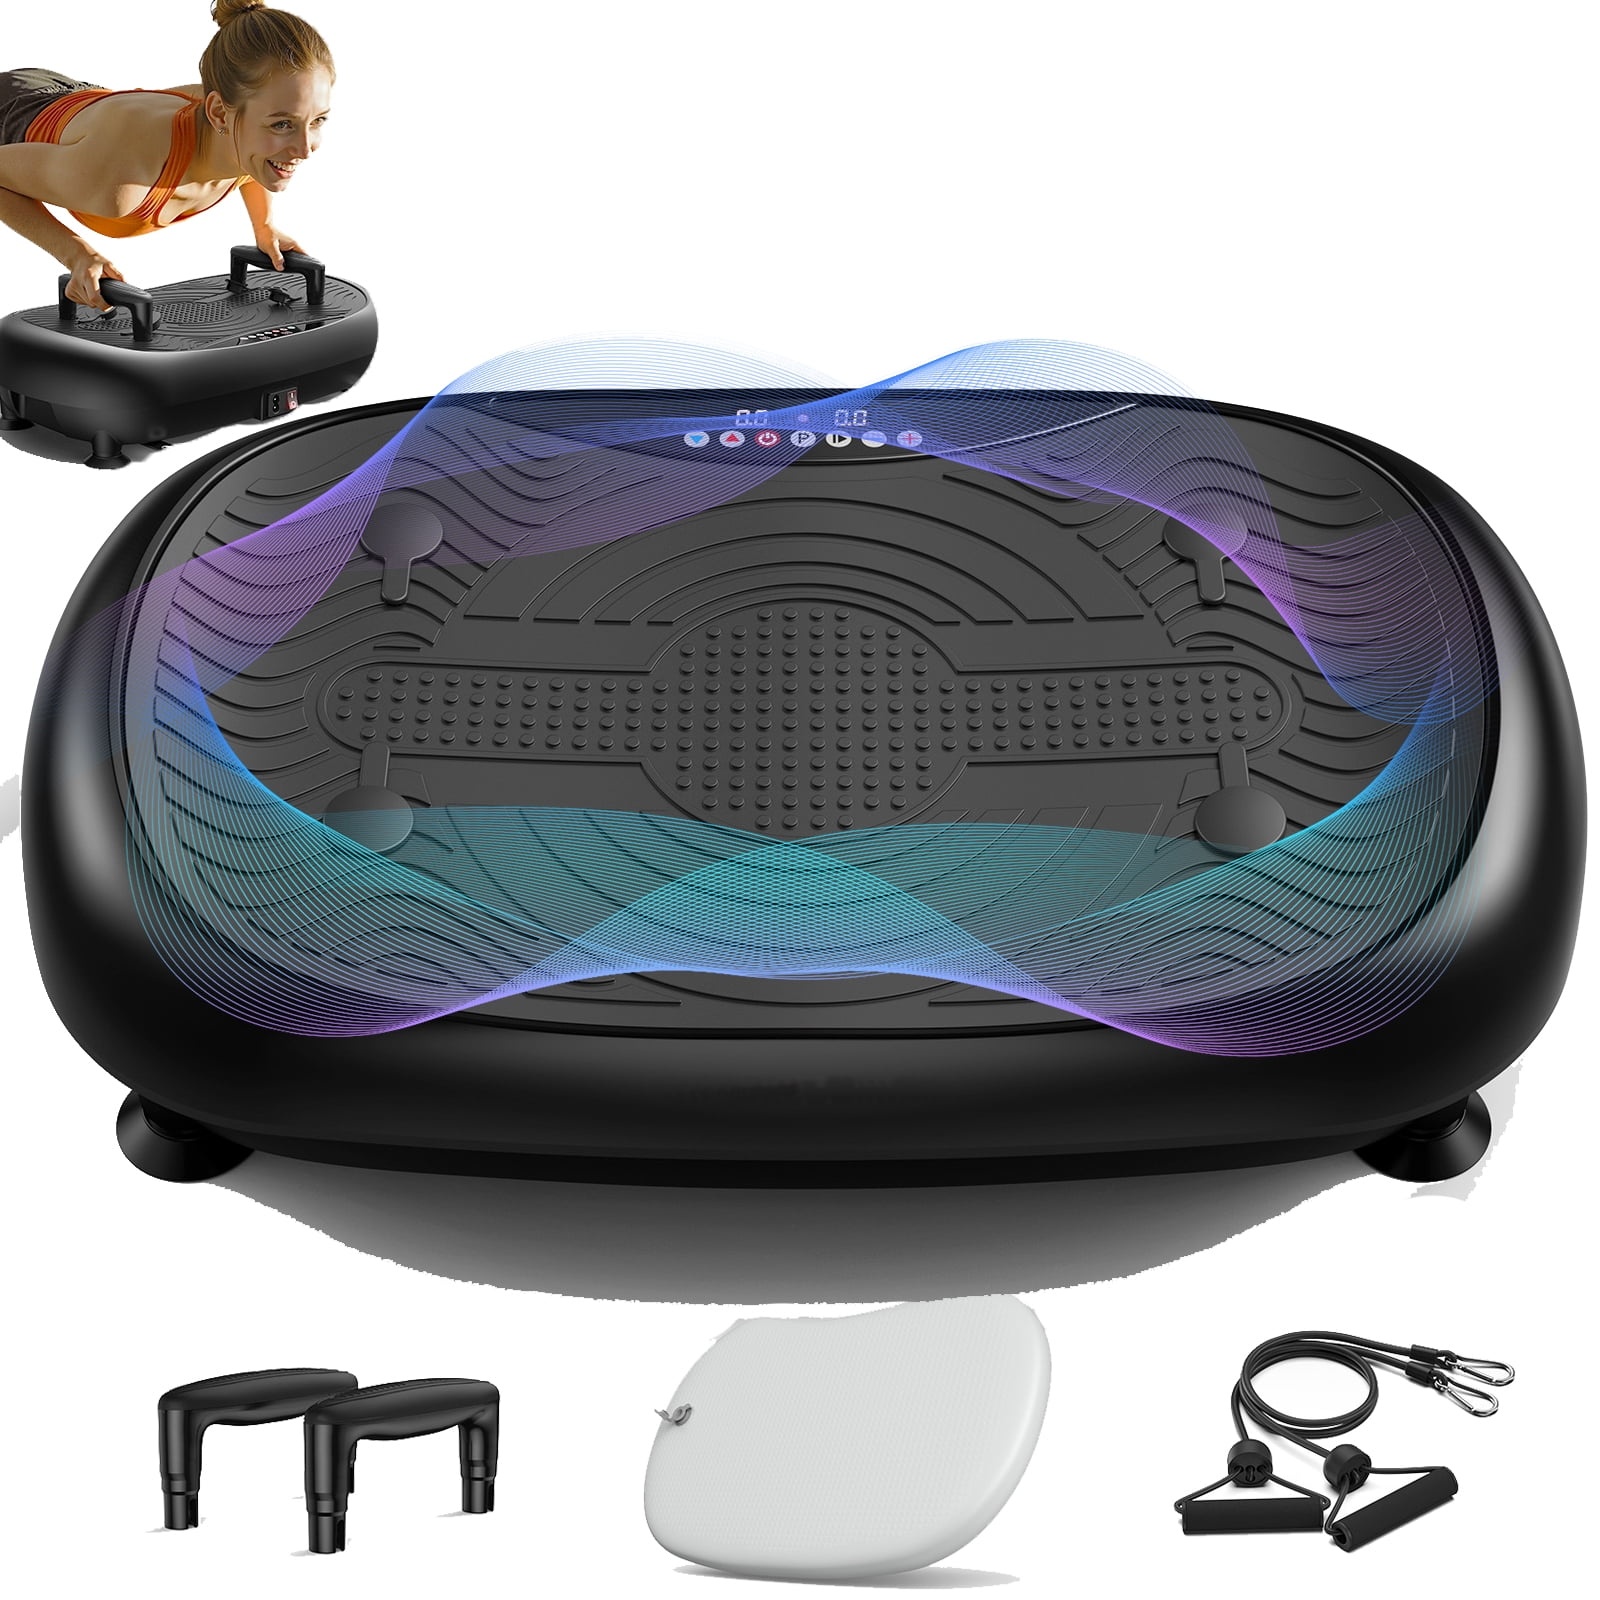
UPGO Vibration Plate, Whole Body Workout Vibration Fitness Platform for Lymphatic Drainage, with Inflatable Cushion, Push-up Handles, 2 Resistance Bands
Brand: UPGO FITNESS
Various Workout Options: UPGO Vibration Plate equipped with Inflatable Cushion, Push-up Handles, 2 Resistance Bands, can perform various sports such as push-ups, yoga, pilates, physical training, making workoutmore comfortable and efficient Target Your Back Muscles: The unique push-up handle allows users to easily do push-ups and stretching exercises, professional training for each muscle group of the back, help increase strength, increase flexibility and improve balance Boost Your Workout: maximize your fitness routine by stimulating muscle contraction and engaging your entire body; achieve your fitness goals with just ten minutes of use per day Relax Your Body: unwind and relieve muscle soreness after a workout or a long day at work; effectively alleviate chronic pain and tension for full-body relaxation Promote Rehabilitation: boost blood flow and lymphatic drainage to reduce swelling; enhance bone density, aid in the elimination of waste and toxins to accelerate body recovery; make you feel revitalized Easy to Control: Use the remote control or touch screen buttons to easily control your exercise; 99 vibration speeds are provided for different fitness intensities, allowing you to get a better fitness experience Quiet and Easy Operation: four suction cups ensure stable operation while reducing shock and minimizing noise; you can play music or watch TV while exercising; feature a large and clear LED screen for easy viewing
Category: Sporting Goods > Fitness & General Exercise Equipment > Vibration Exercise Machines > Lineal Vibration Exercise Machines